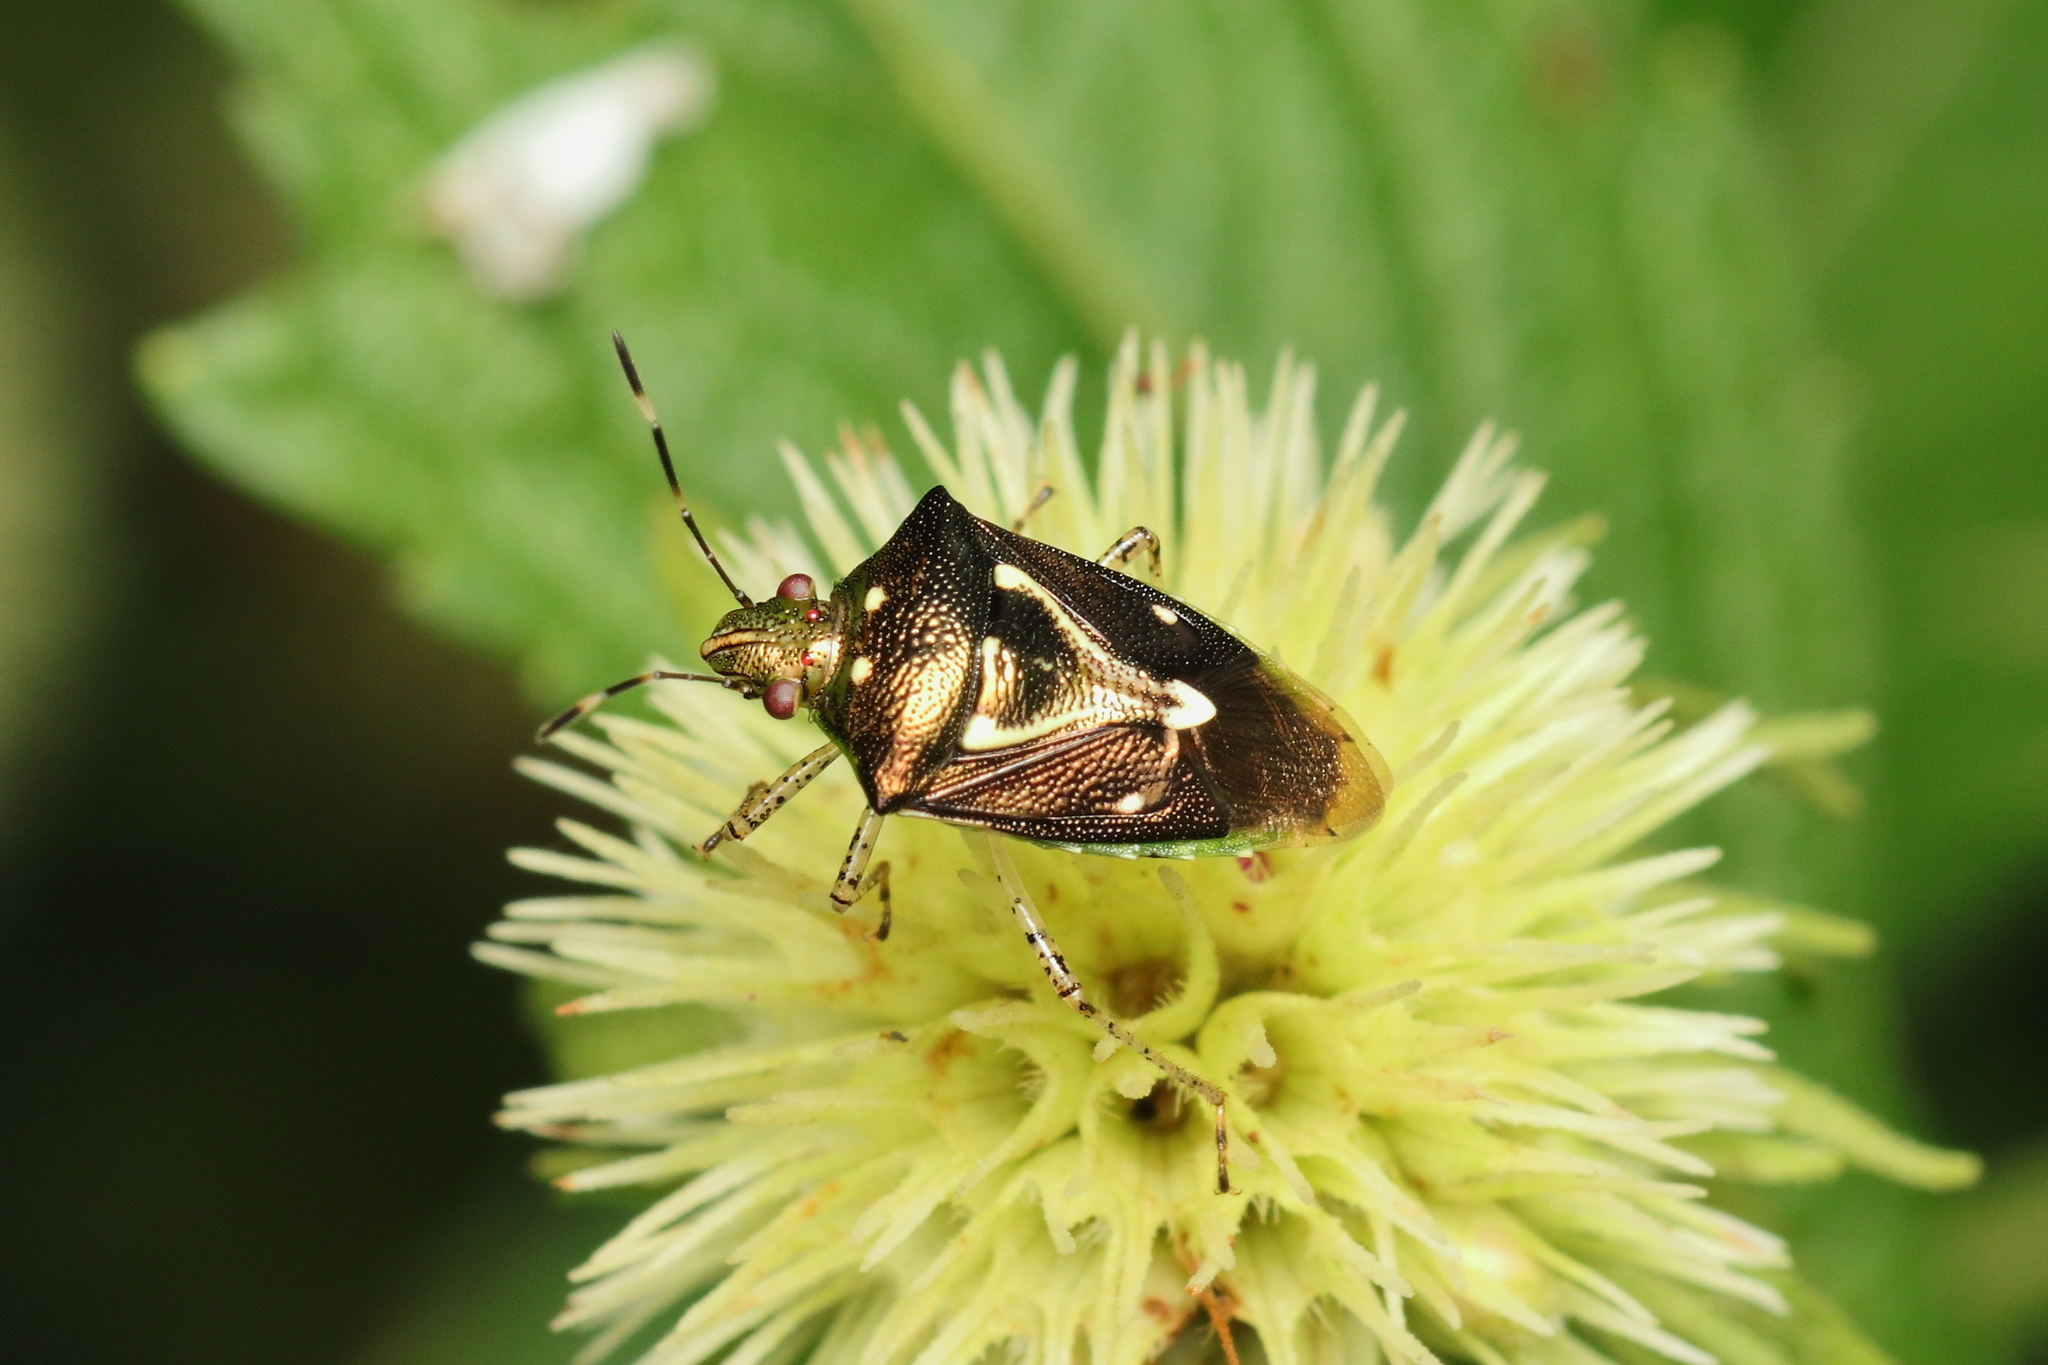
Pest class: stink_bug